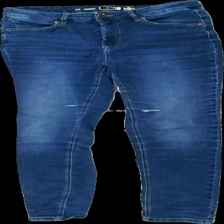
View: front
Type: Jeans
Category: Ladies
Brand: Kappahl
Colors: Blue
Material: 100% cotton
Cut: Regular
Size: 42
Season: All
Trend: Denim
Holes: Major
Damage: hål båda ben
Damage location: middle center
Damage 2 location: bottom right
Price range: <50
Recommended usage: Export
Description: blå jeans, hål båda benen